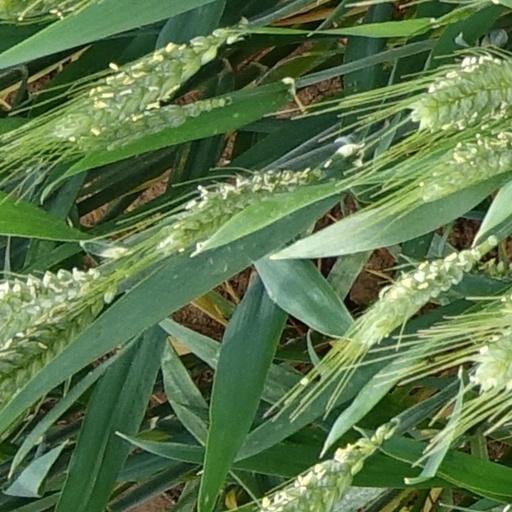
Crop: wheat